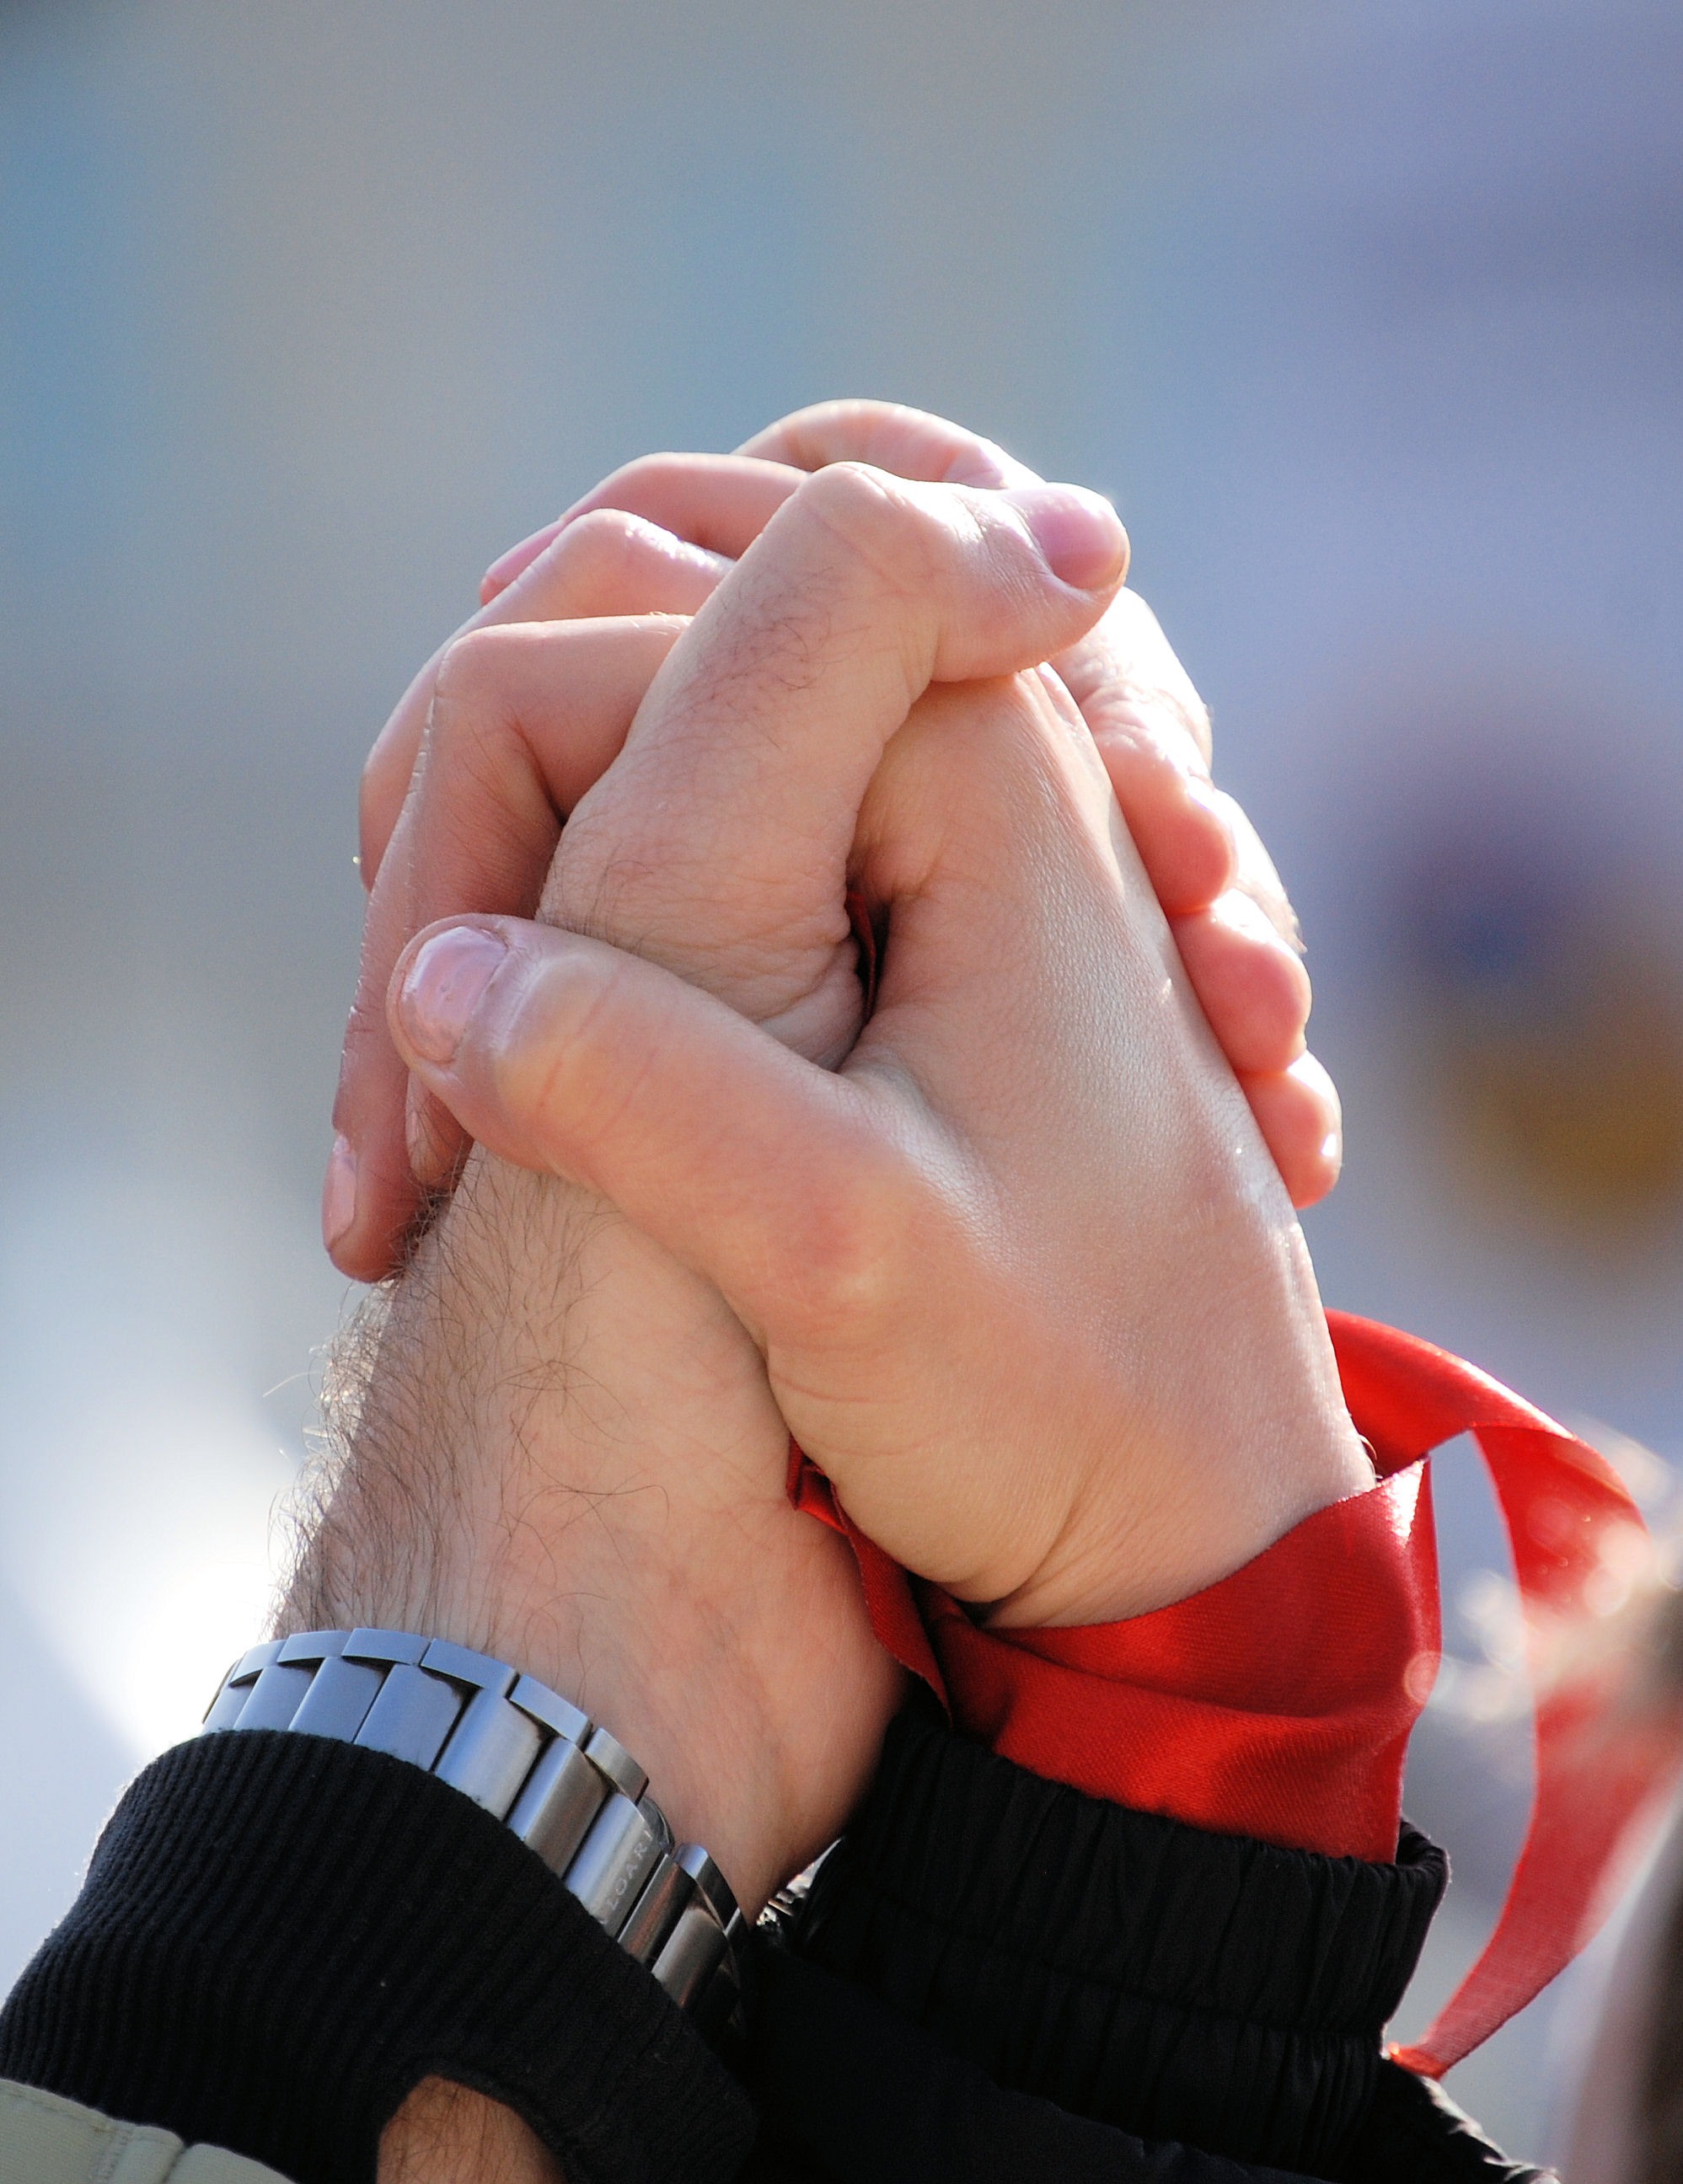
hand, man, woman, leg, finger, peace, couple, together, arm, muscle, holding hands, mouth, close up, human body, team, hands, organ, thumb, support, interaction, sense